Indo-Sri Lanka Accord

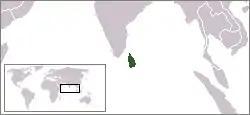
Location of Sri Lanka

Sri Lanka, from the early part of the 1980s, was facing an increasingly violent ethnic strife. The origins of this conflict can be traced to the independence of the island from Britain in 1948. At the time, a Sinhala majority government was instituted which passed legislation that were deemed discriminatory against the substantial Tamil minority population. In the 1970s, two major Tamil parties united to form the Tamil United Liberation Front (TULF) that started agitation for a separate state of Tamil Eelam within the system in a federal structure in the north and eastern Sri Lanka that would grant the Tamils greater autonomy. However, the enactment of the sixth amendment of the Sri Lankan Constitution in August 1983 classified all separatist movements as unconstitutional, effectively rendering the TULF ineffective. Outside the TULF, however, factions advocating more radical and militant courses of action soon emerged such as the TNT (Later LTTE), EROS and the PLOTE. Following the events of Black July, the country would descend into a civil war. By 1987, the LTTE would become the major Tamil militant group having sidelined any alternatives.